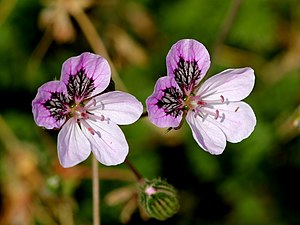
Hejrenæb-slægten
Erodium glandulosum
Hejrenæb-slægten er en slægt af planter, der består af omkring 60 arter, hvoraf 1 art findes vildtvoksende i Danmark, Hejrenæb. Slægten kaldes også tranehals.